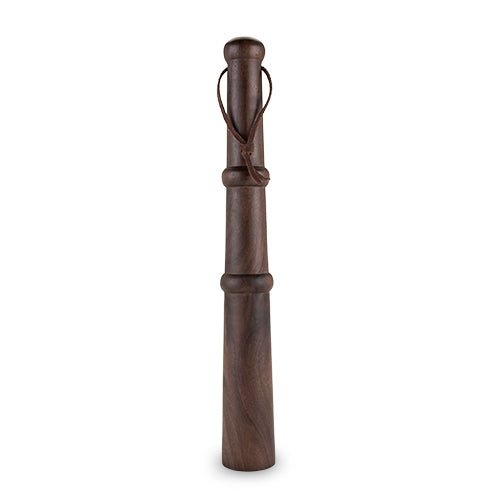
Acacia 12" Muddler with Faux Leather Strap
Smoothly contoured, substantial yet lightweight, this hardwood 12-inch muddler features a strong sanded curve, flat mashing base and knotted strap for grabbing off the bar cart or hanging up within reach. Acacia construction Faux leather hanging strap Professional grade 12 inches long
Brand: True Brands
Category: Home & Garden > Kitchen & Dining > Barware > Cocktail Shakers & Tools > Muddlers